St. Maria im Kapitol

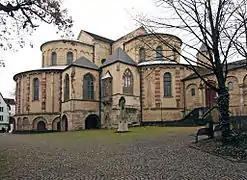
Exterior view east side

St. Maria im Kapitol (St. Mary's in the Capitol) is an 11th-century Romanesque church located in the Kapitol-Viertel in the old town of Cologne, Germany. The name “im Kapitol“ refers to the Roman temple for the Capitoline Triad that was built on today’s site of the church in the first century. The Catholic church is based on the Church of the Nativity in Bethlehem, was dedicated to St. Mary and built between 1040 and 1065. It is one of Twelve Romanesque churches of Cologne.